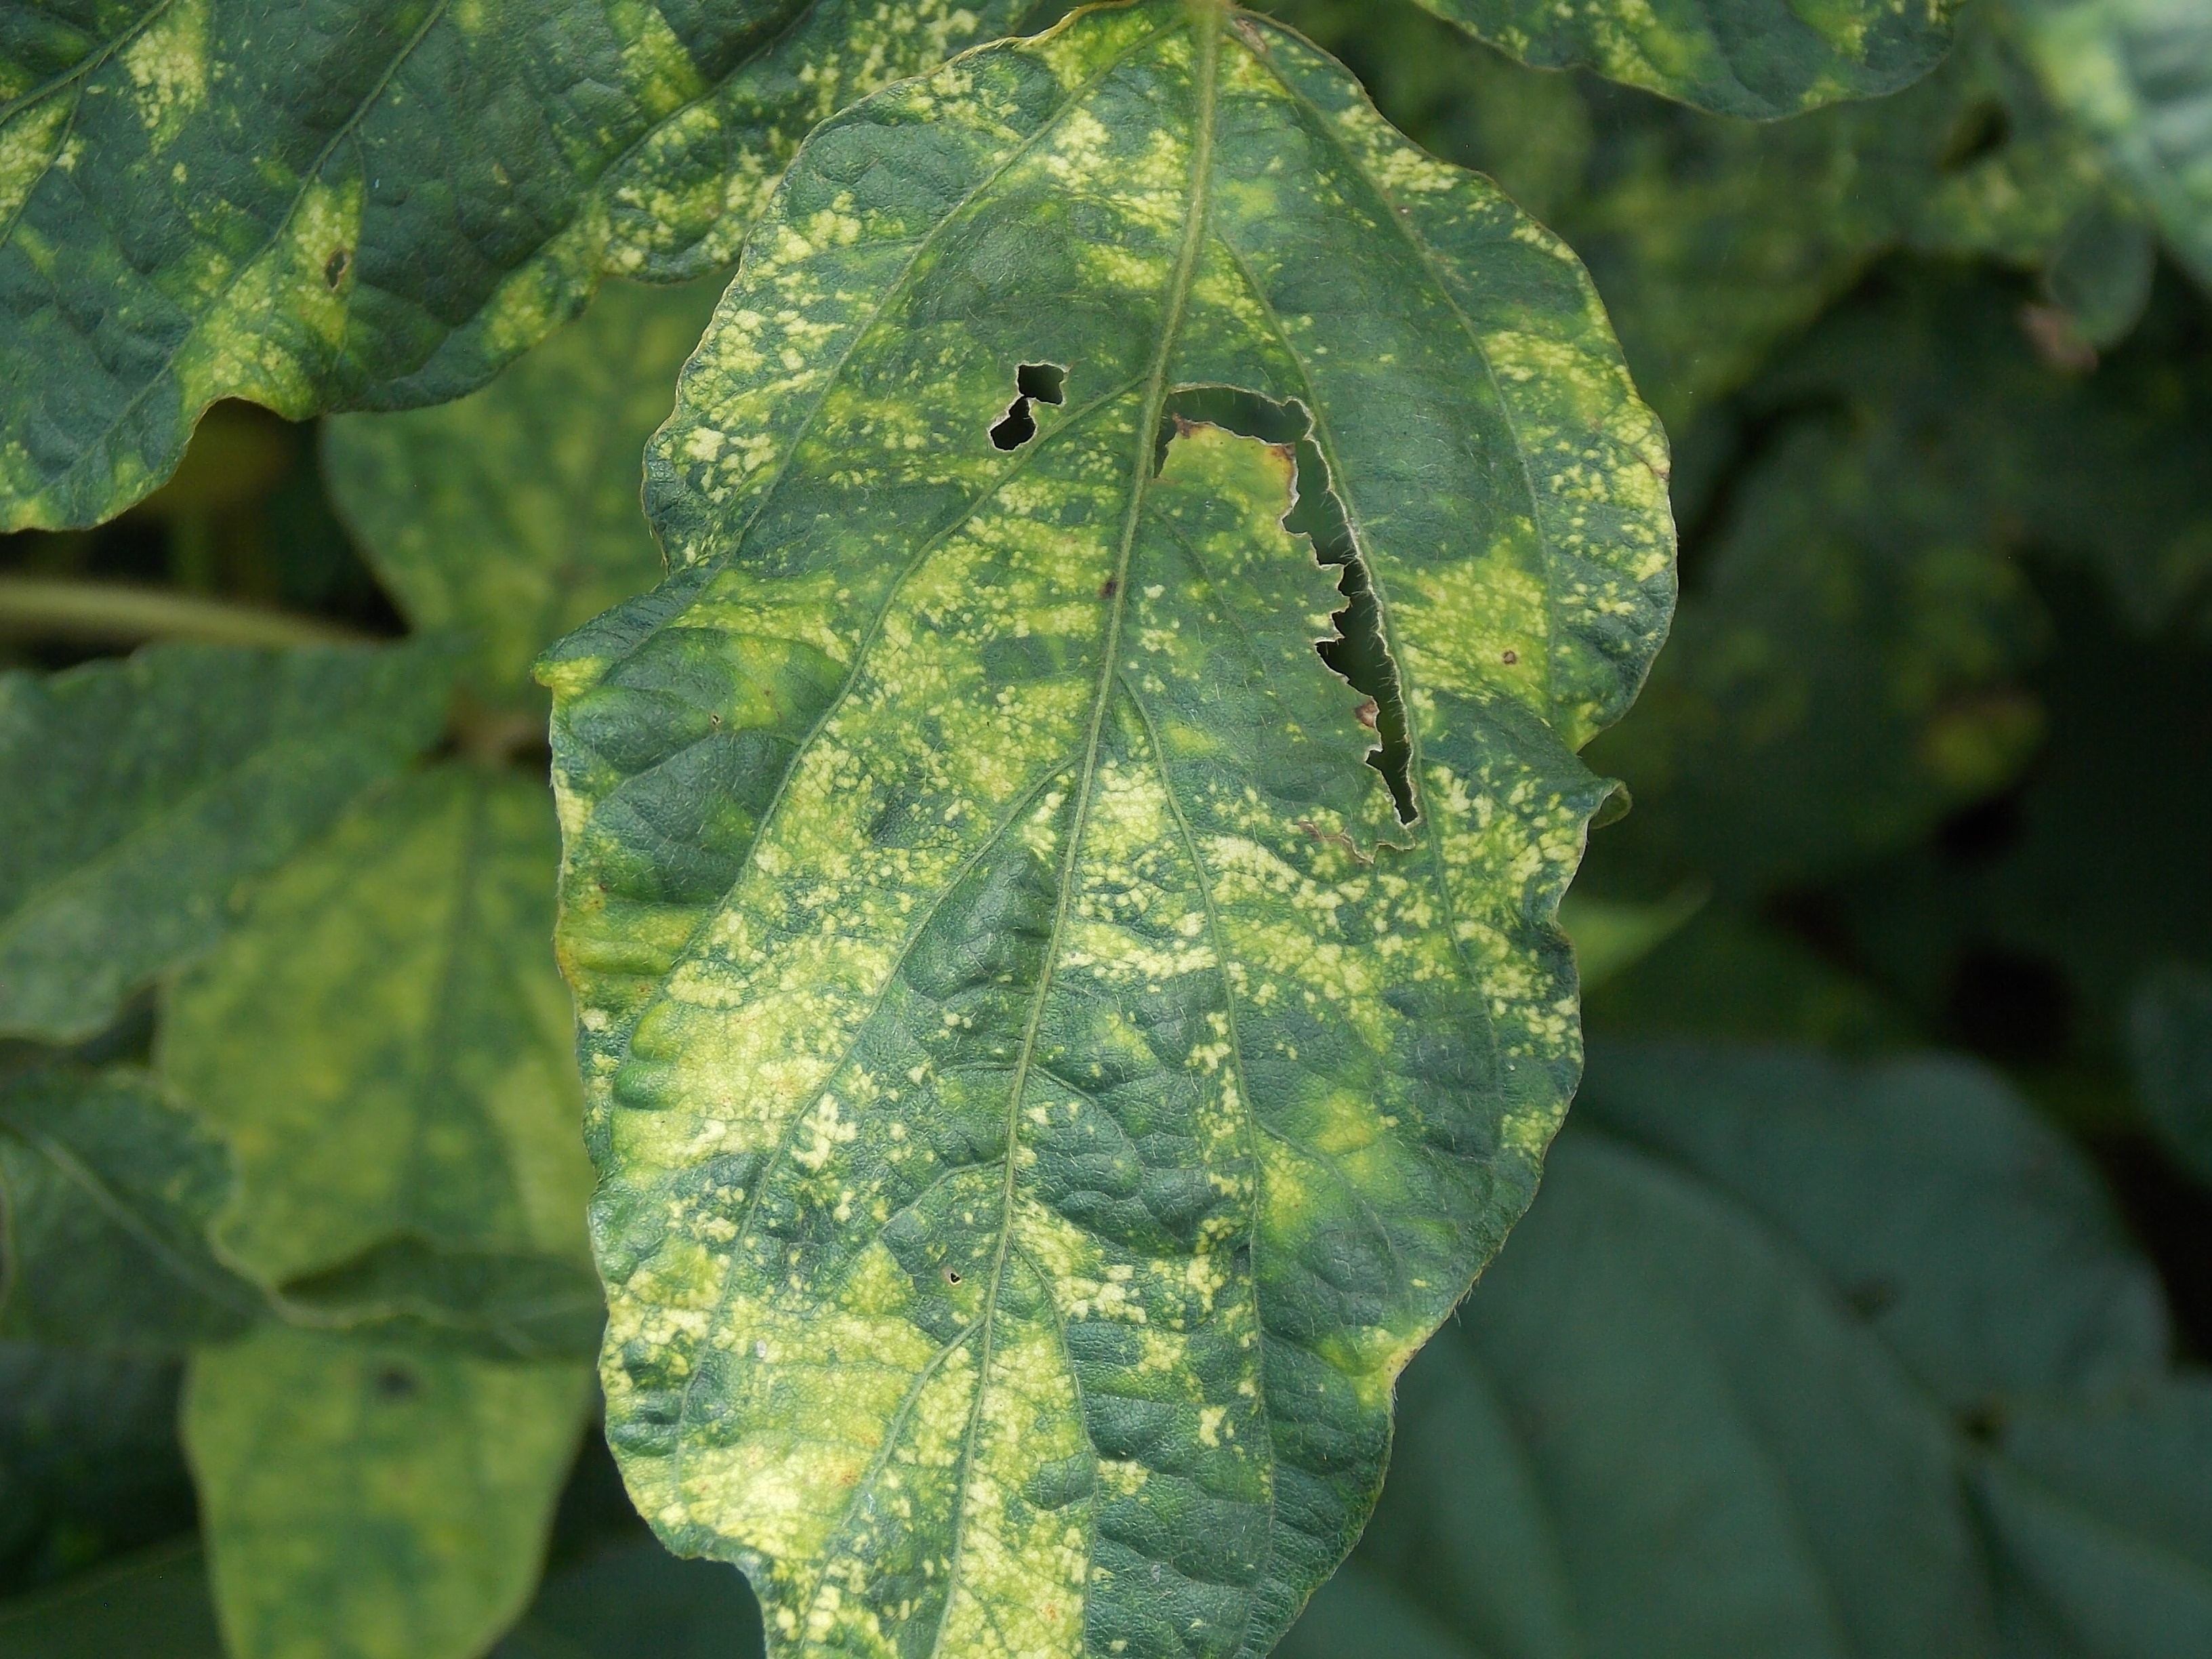
Label: Disease